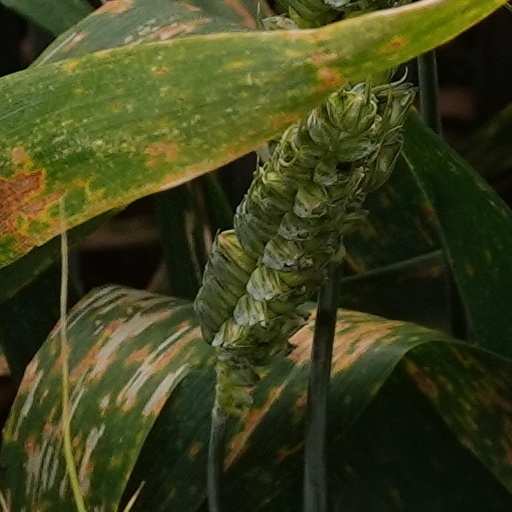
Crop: wheat